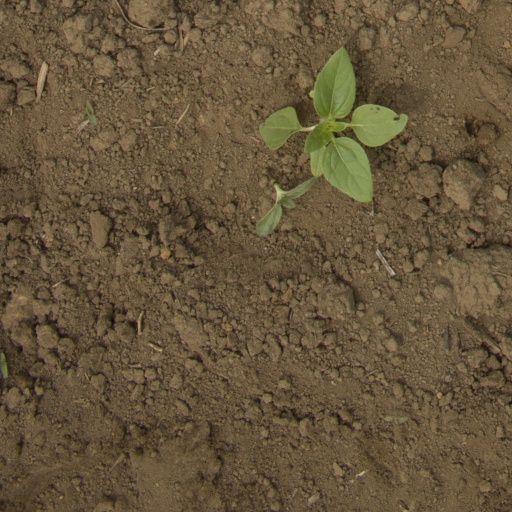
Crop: Jerusalem artichoke